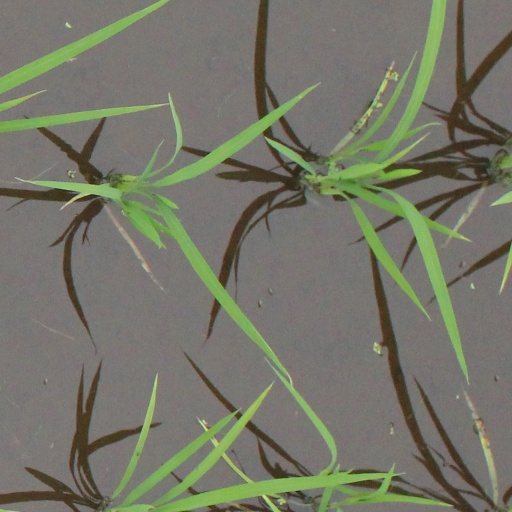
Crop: rice